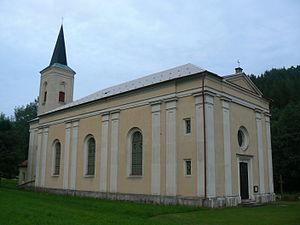
Stupava est une commune du district d'Uherské Hradiště, dans la région de Zlín, en République tchèque. Sa population s'élevait à 158 habitants en 2018.